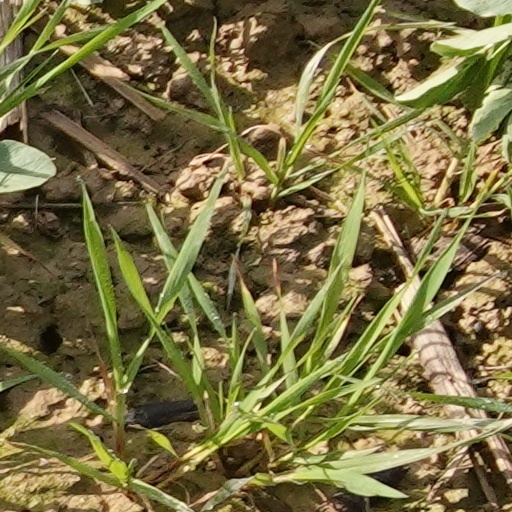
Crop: wheat